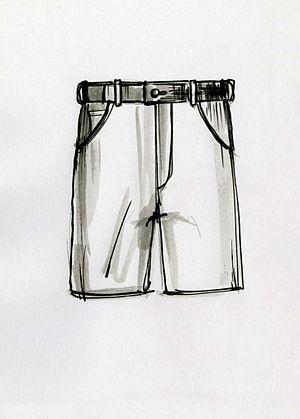
La culotte courte est un vêtement masculin habillant le bas du corps et les deux cuisses séparément. Au fil du temps, au gré de l’évolution des modes la longueur de la partie habillant les cuisses a varié, allant du dessous des genoux à la partie supérieure des cuisses. De la deuxième moitié du XIXᵉ siècle jusqu’aux années cinquante, c’était un vêtement de dessus habillant principalement les jeunes garçons jusqu'à une bonne partie de leur adolescence. Le terme culotte courte est tombé un peu en désuétude dans le vocabulaire des jeunes générations qui parlent plutôt de short ou de bermuda. Pourtant la culotte courte n'a pas eu tout à fait le même usage que les shorts de maintenant.